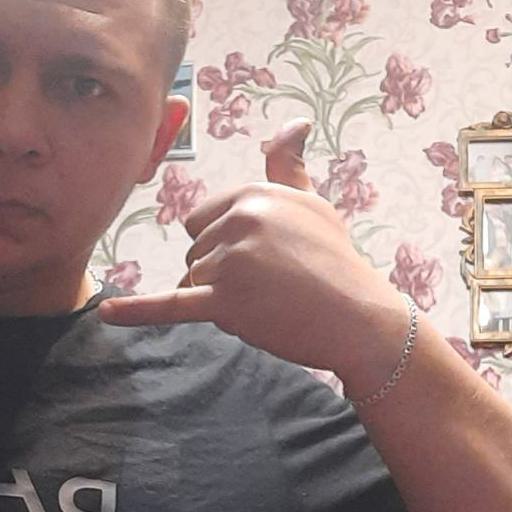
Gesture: call